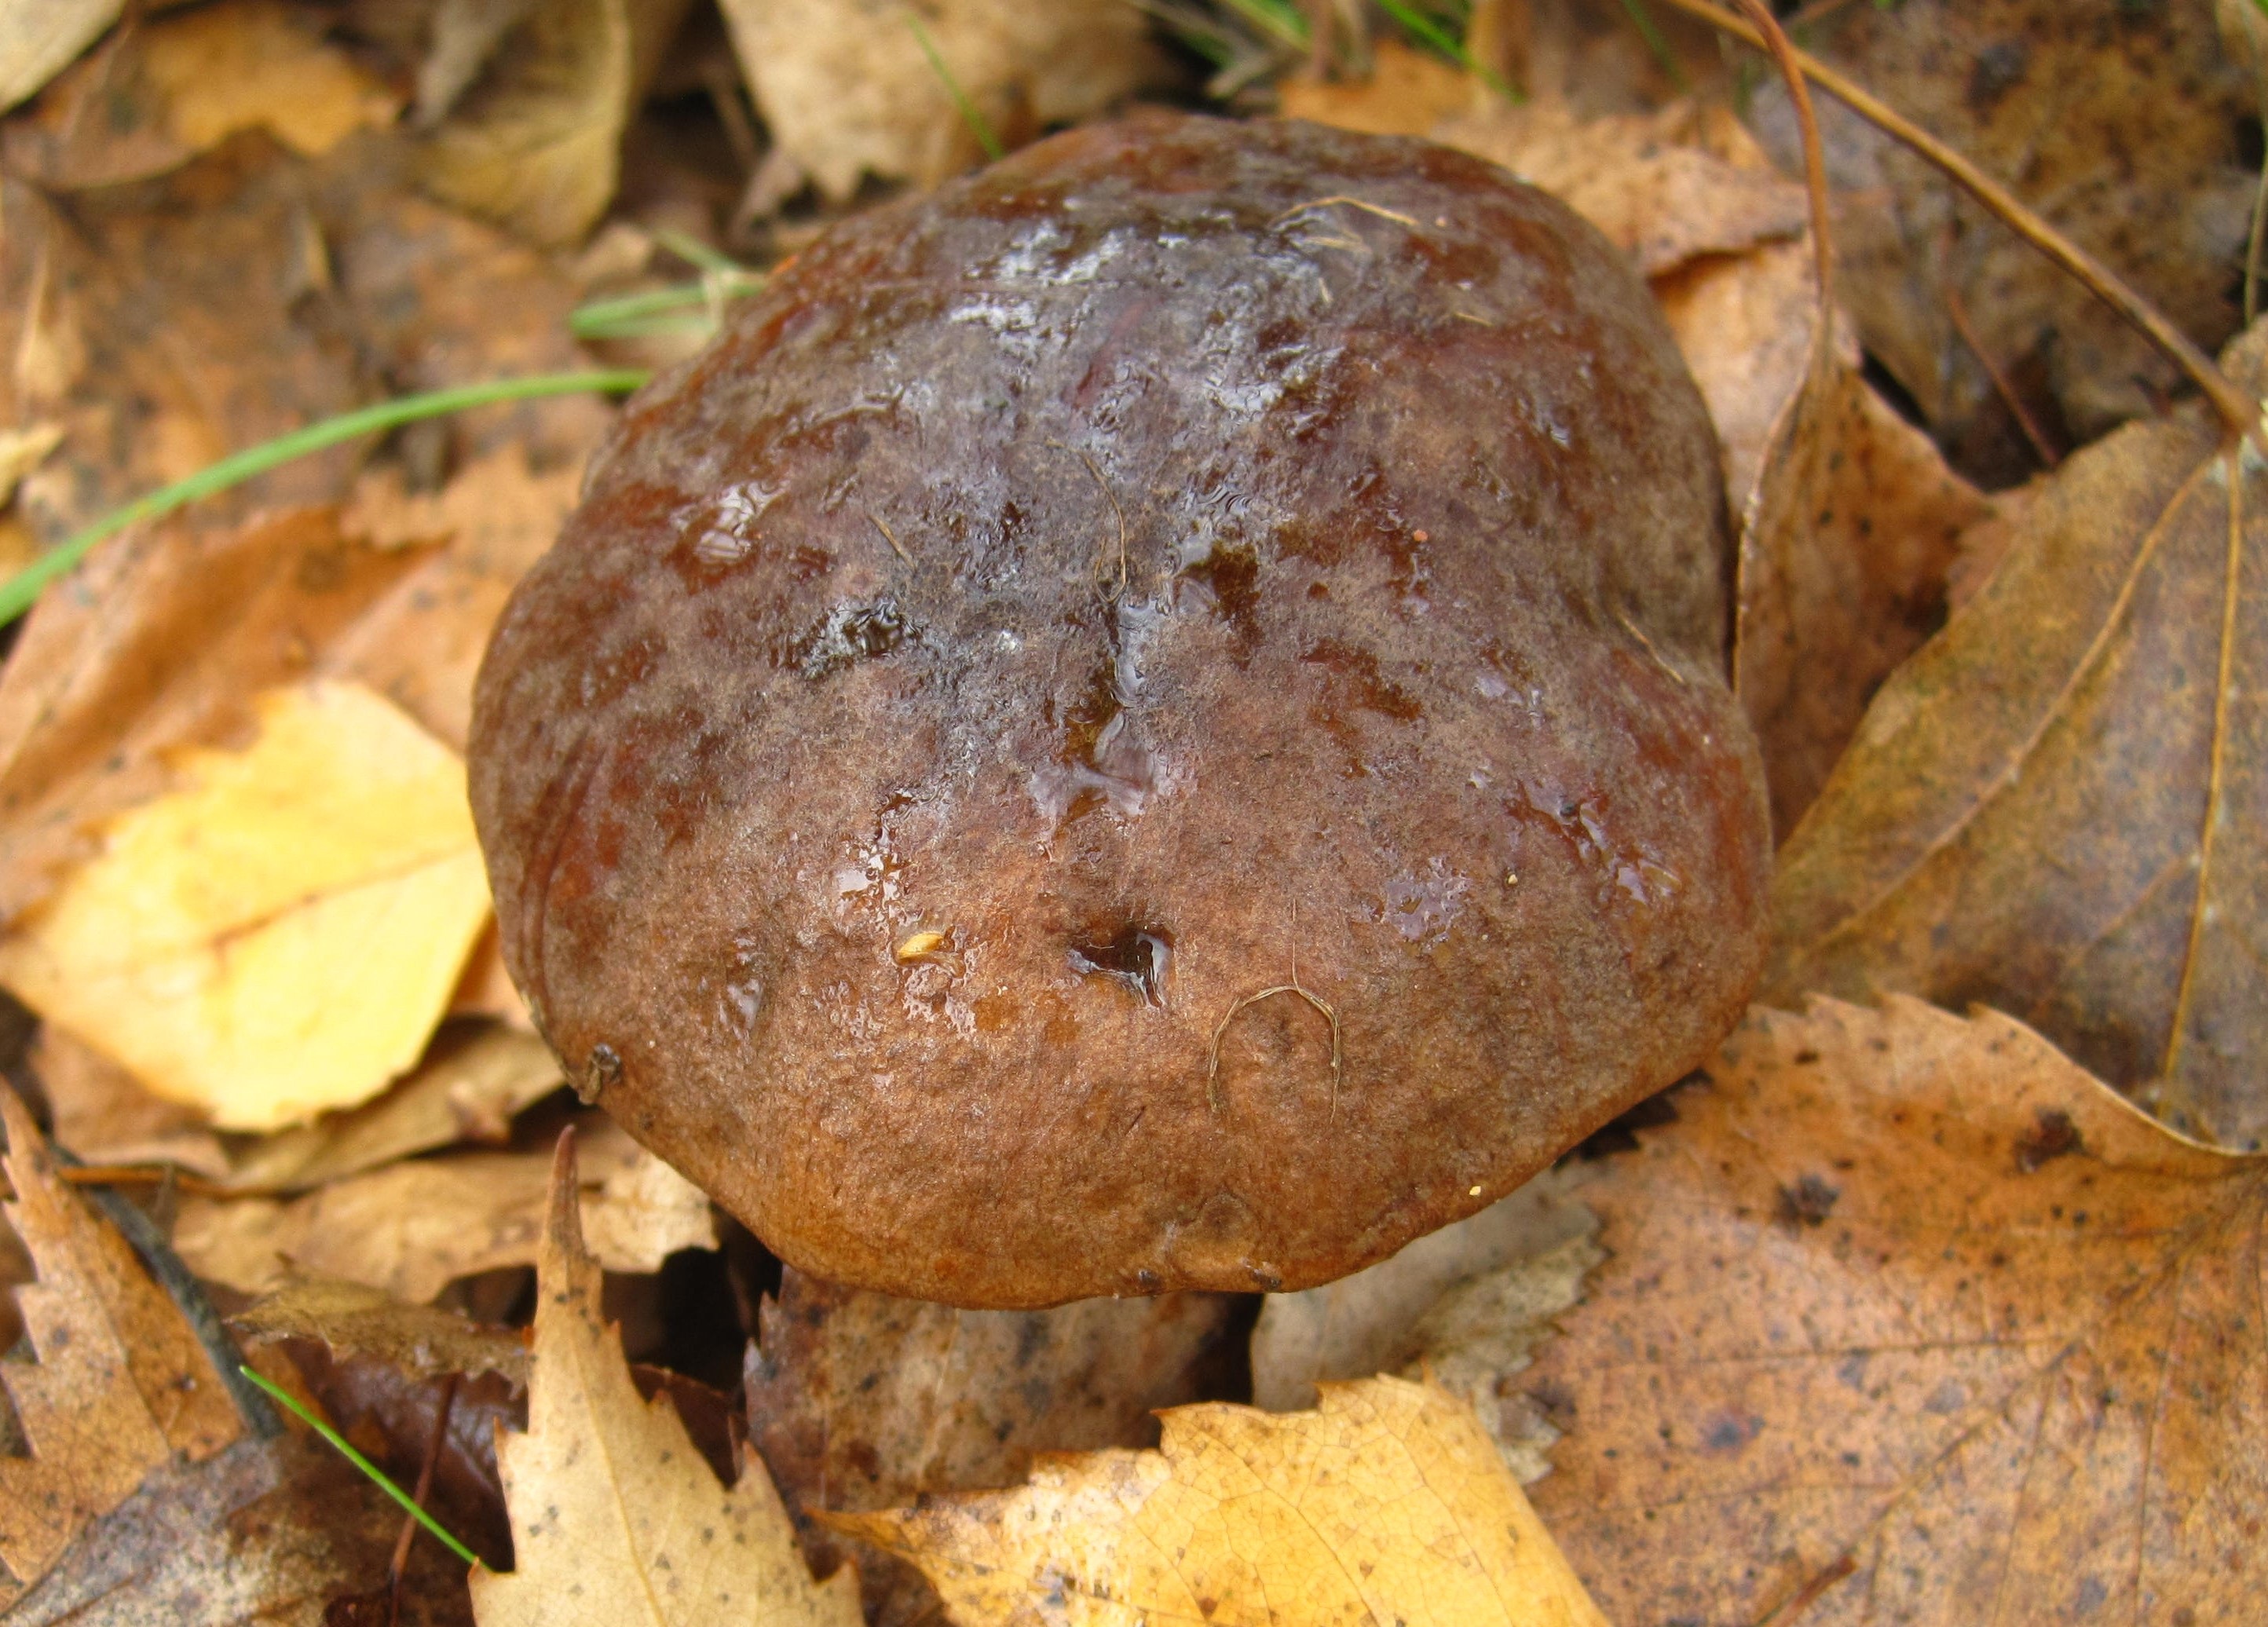
nature, forest, produce, autumn, brown, soil, botany, mushroom, close, flora, botanical, forest floor, fungus, cap, hidden, october, bolete, edible, time of year, fungal species, firs, forest mushroom, forest fruit, typical autumn, autumn mushroom, in the forest, agaricus, disguised, unobtrusively, birch mushroom, common birch mushroom, birkenroehrling, birch placidus, capuchin, gei mushroom, leccinum scabrum, birch mushroom cap, matsutake, edible mushroom, shiitake, medicinal mushroom, agaricomycetes, agaricaceae, champignon mushroom, penny bun, pleurotus eryngii